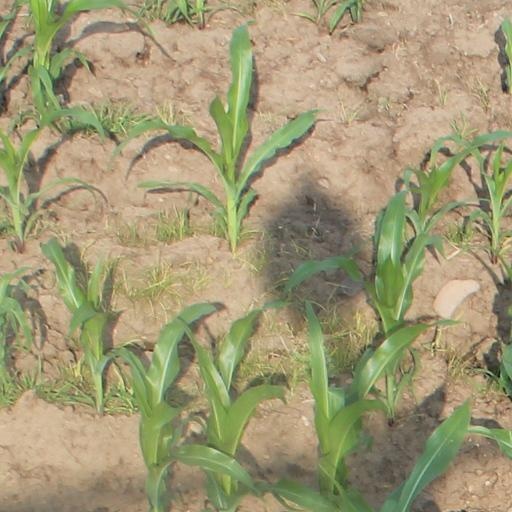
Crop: maize; corn